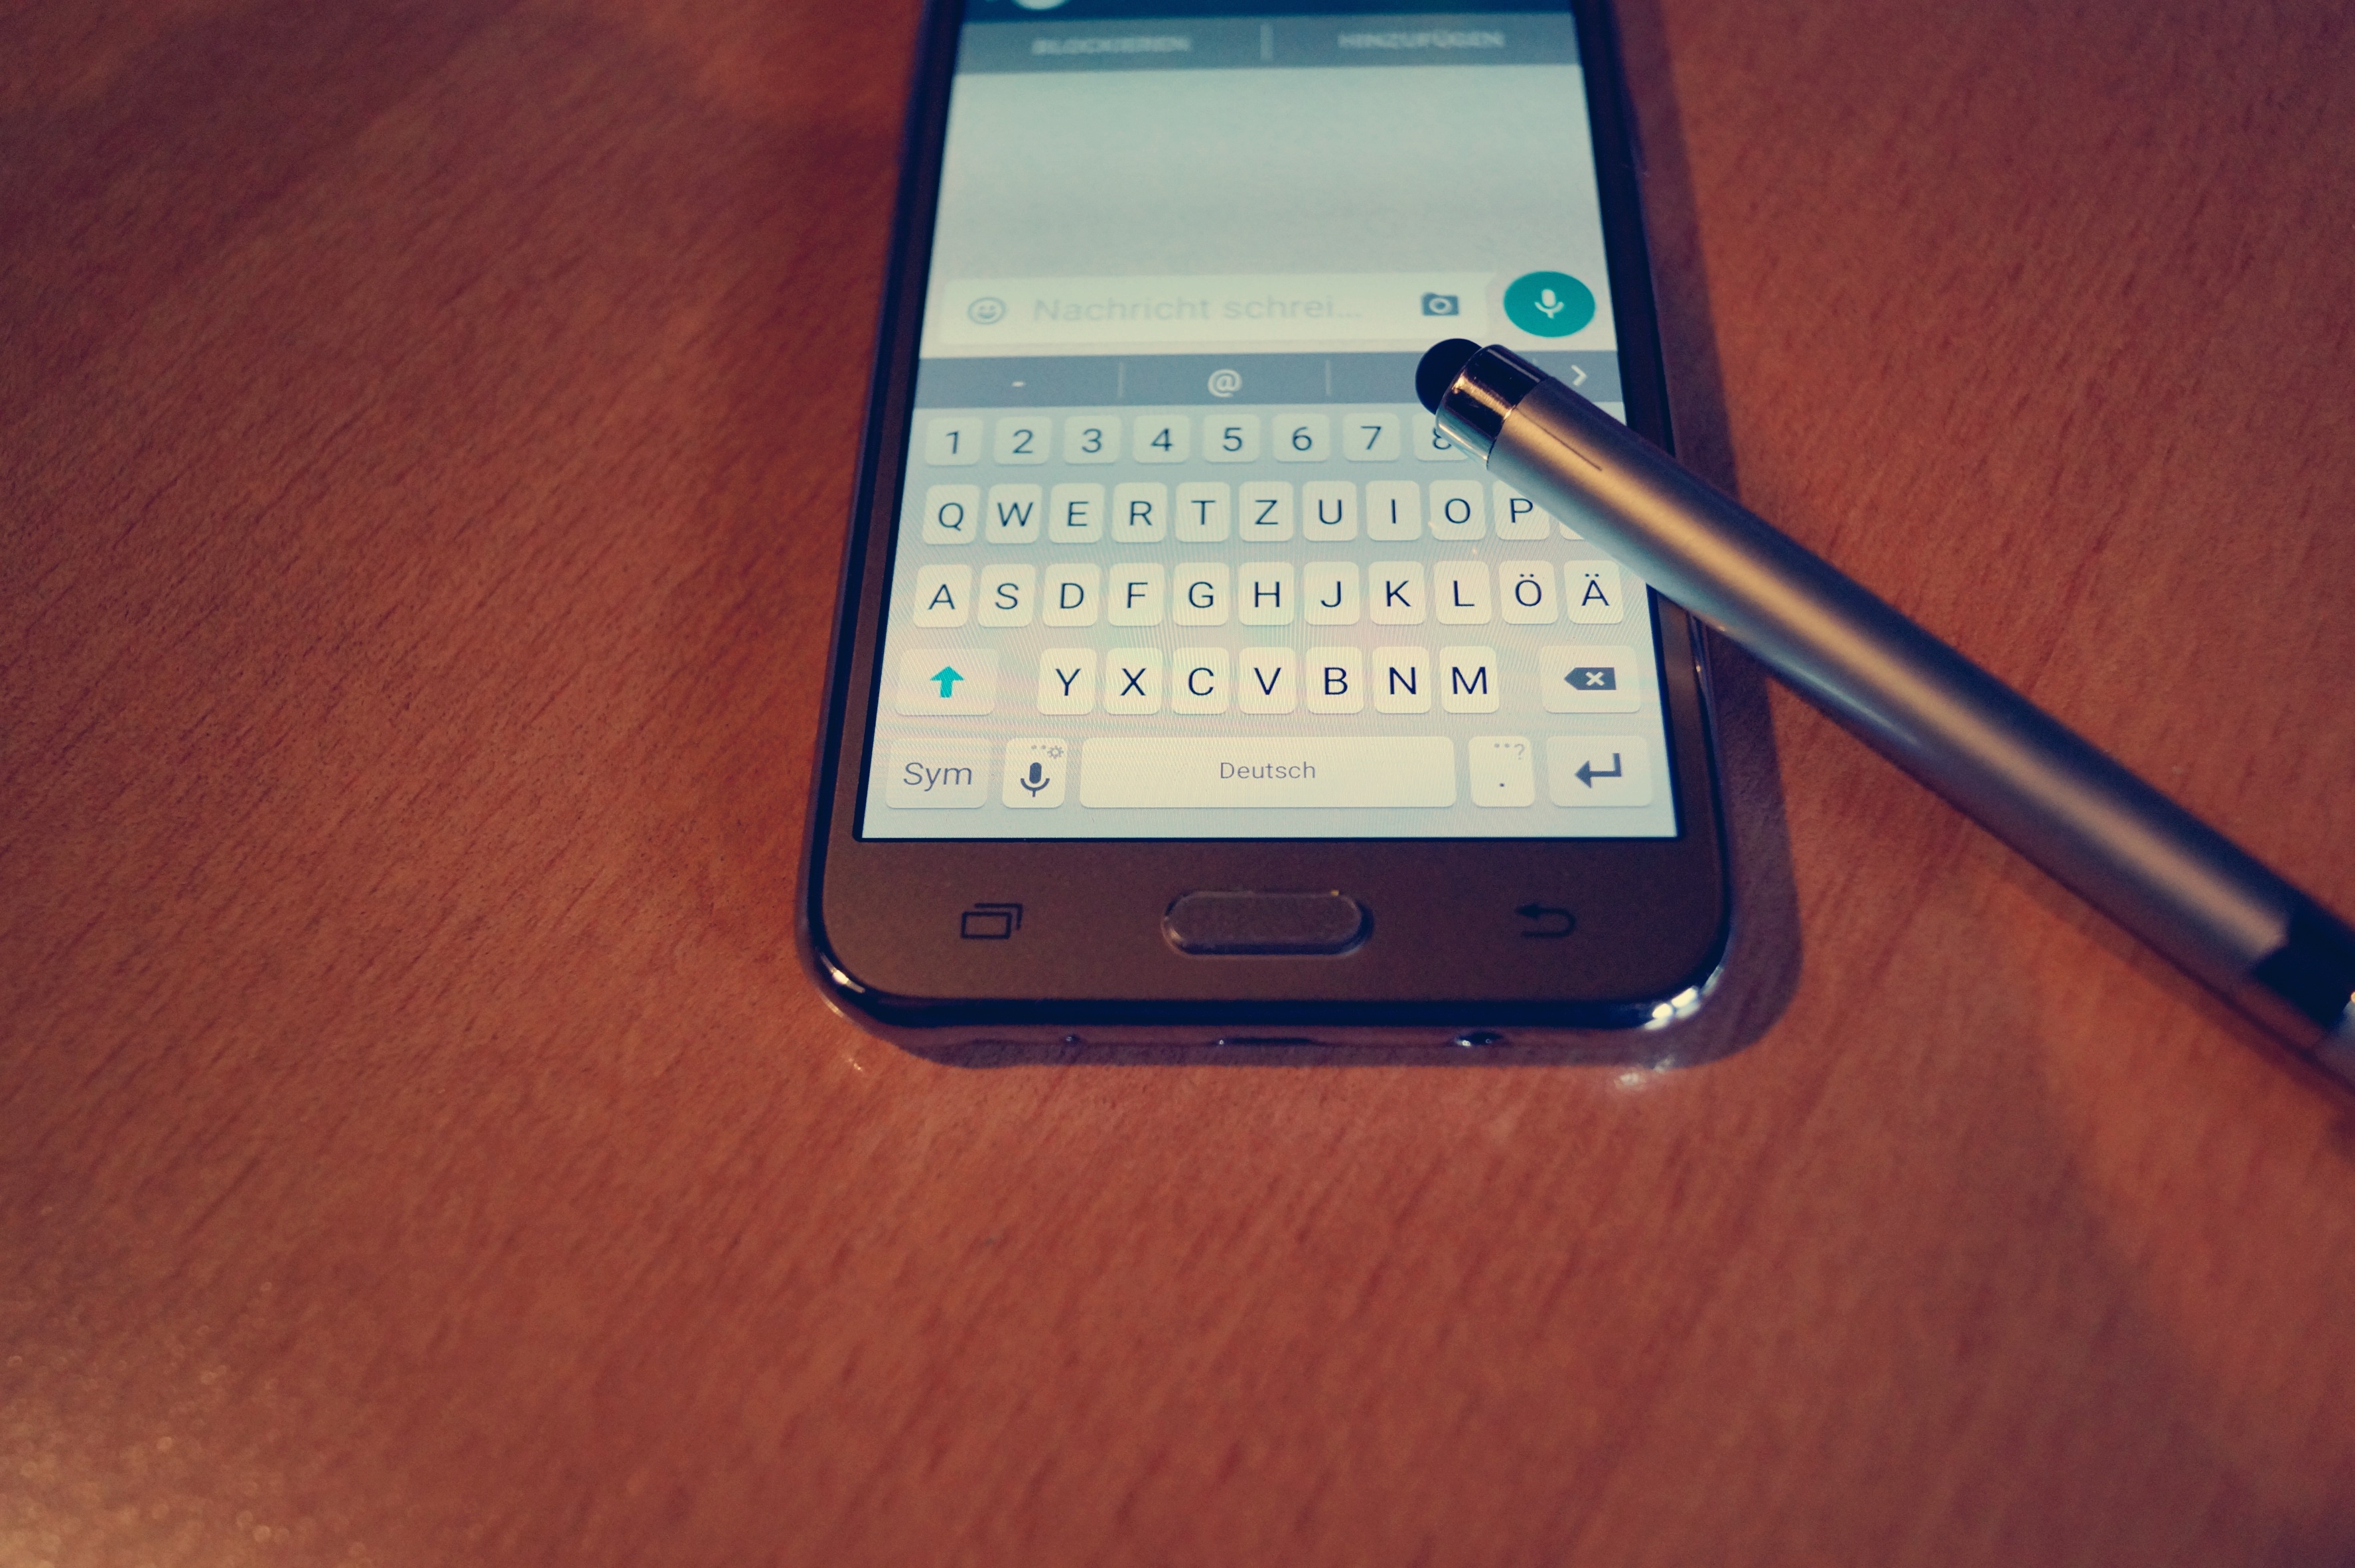
laptop, smartphone, mobile, technology, internet, telephone, communication, gadget, mobile phone, social media, electronics, whatsapp, chat, app, networking, electronic device, computer hardware, portable communications device, communication device